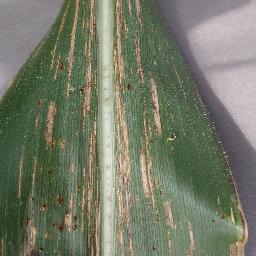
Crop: corn
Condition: (maize)_cercospora_spot_gray_spot